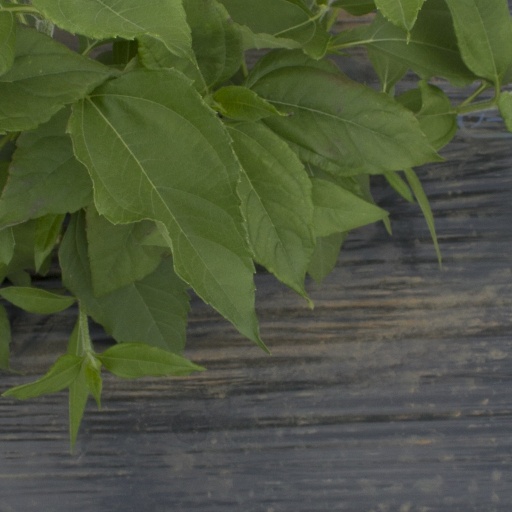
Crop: Jerusalem artichoke